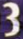
Number: 3